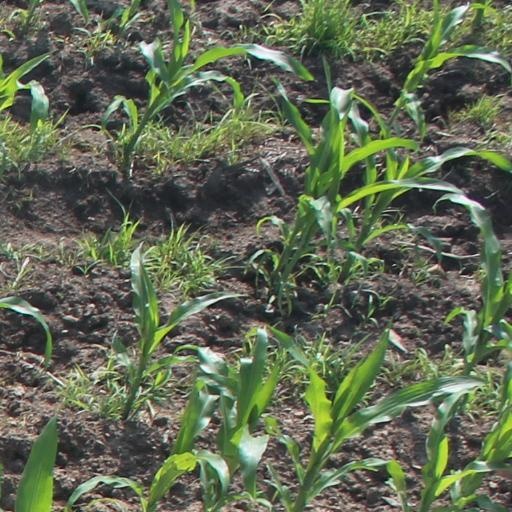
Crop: maize; corn